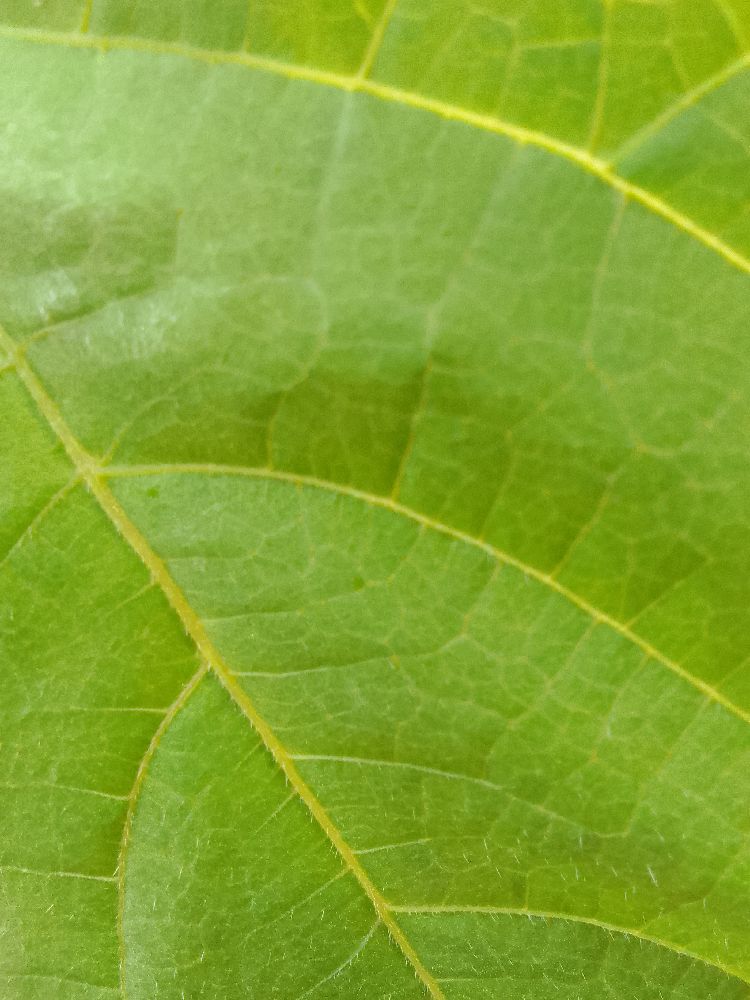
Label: healthy